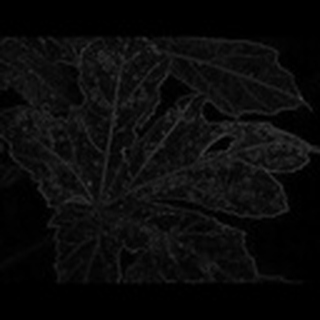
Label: cotton_powdery_mildew